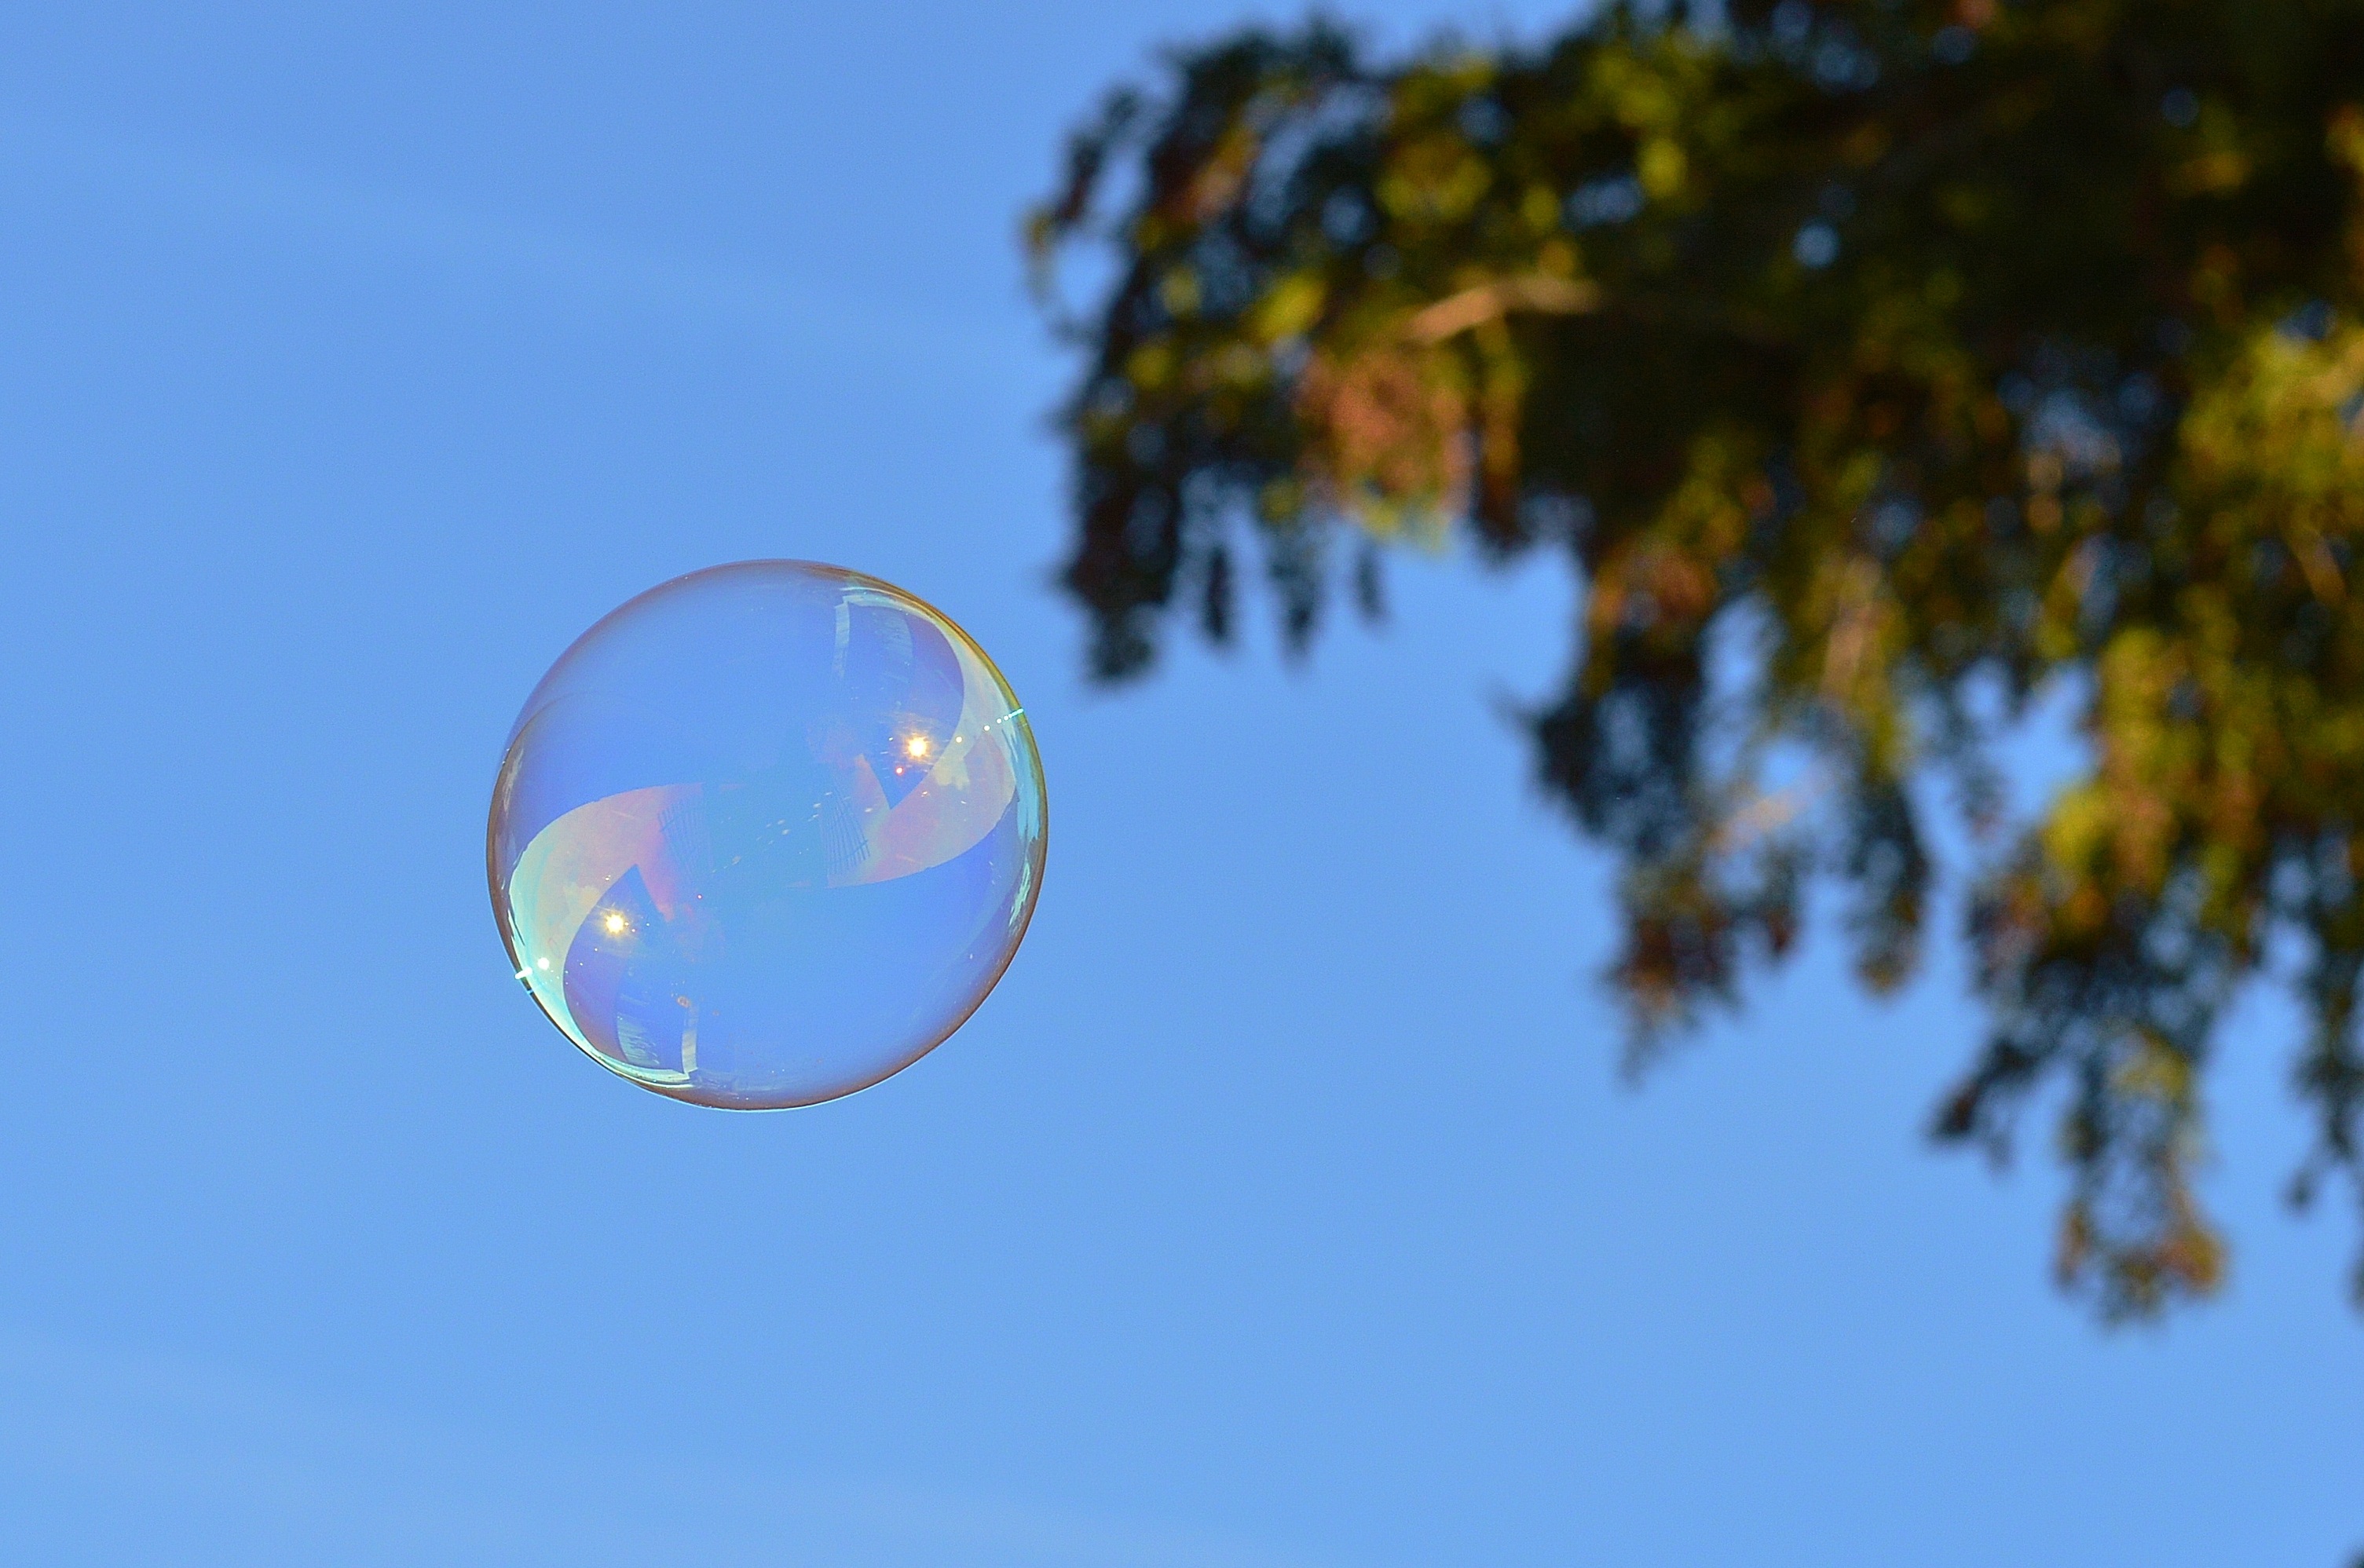
sky, sunlight, blue, float, colorful, lighting, balls, mirroring, soap bubbles, make soap bubbles, soapy water